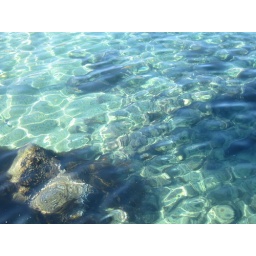
Catalina Island photos November 2009. Playing with settings. Still can't get over how clear the water was.